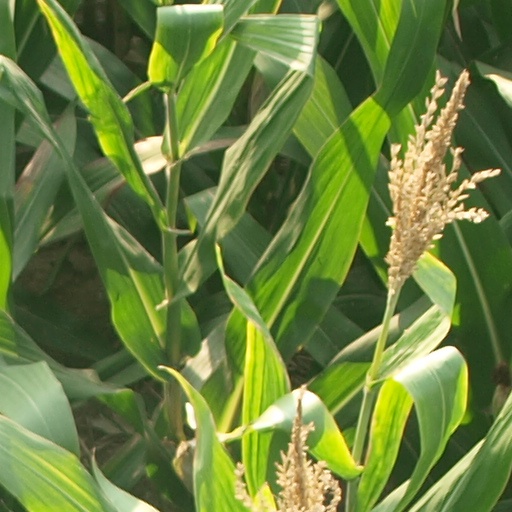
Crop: maize; corn